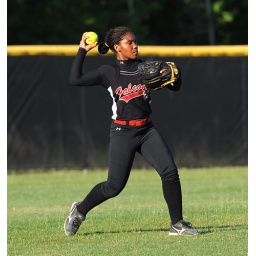
Zharne Glover #1 scoops up the ground ball in center field and hits the cut of at second base.